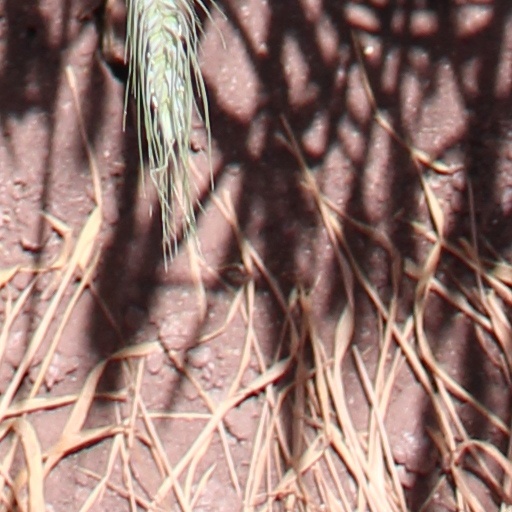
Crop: wheat